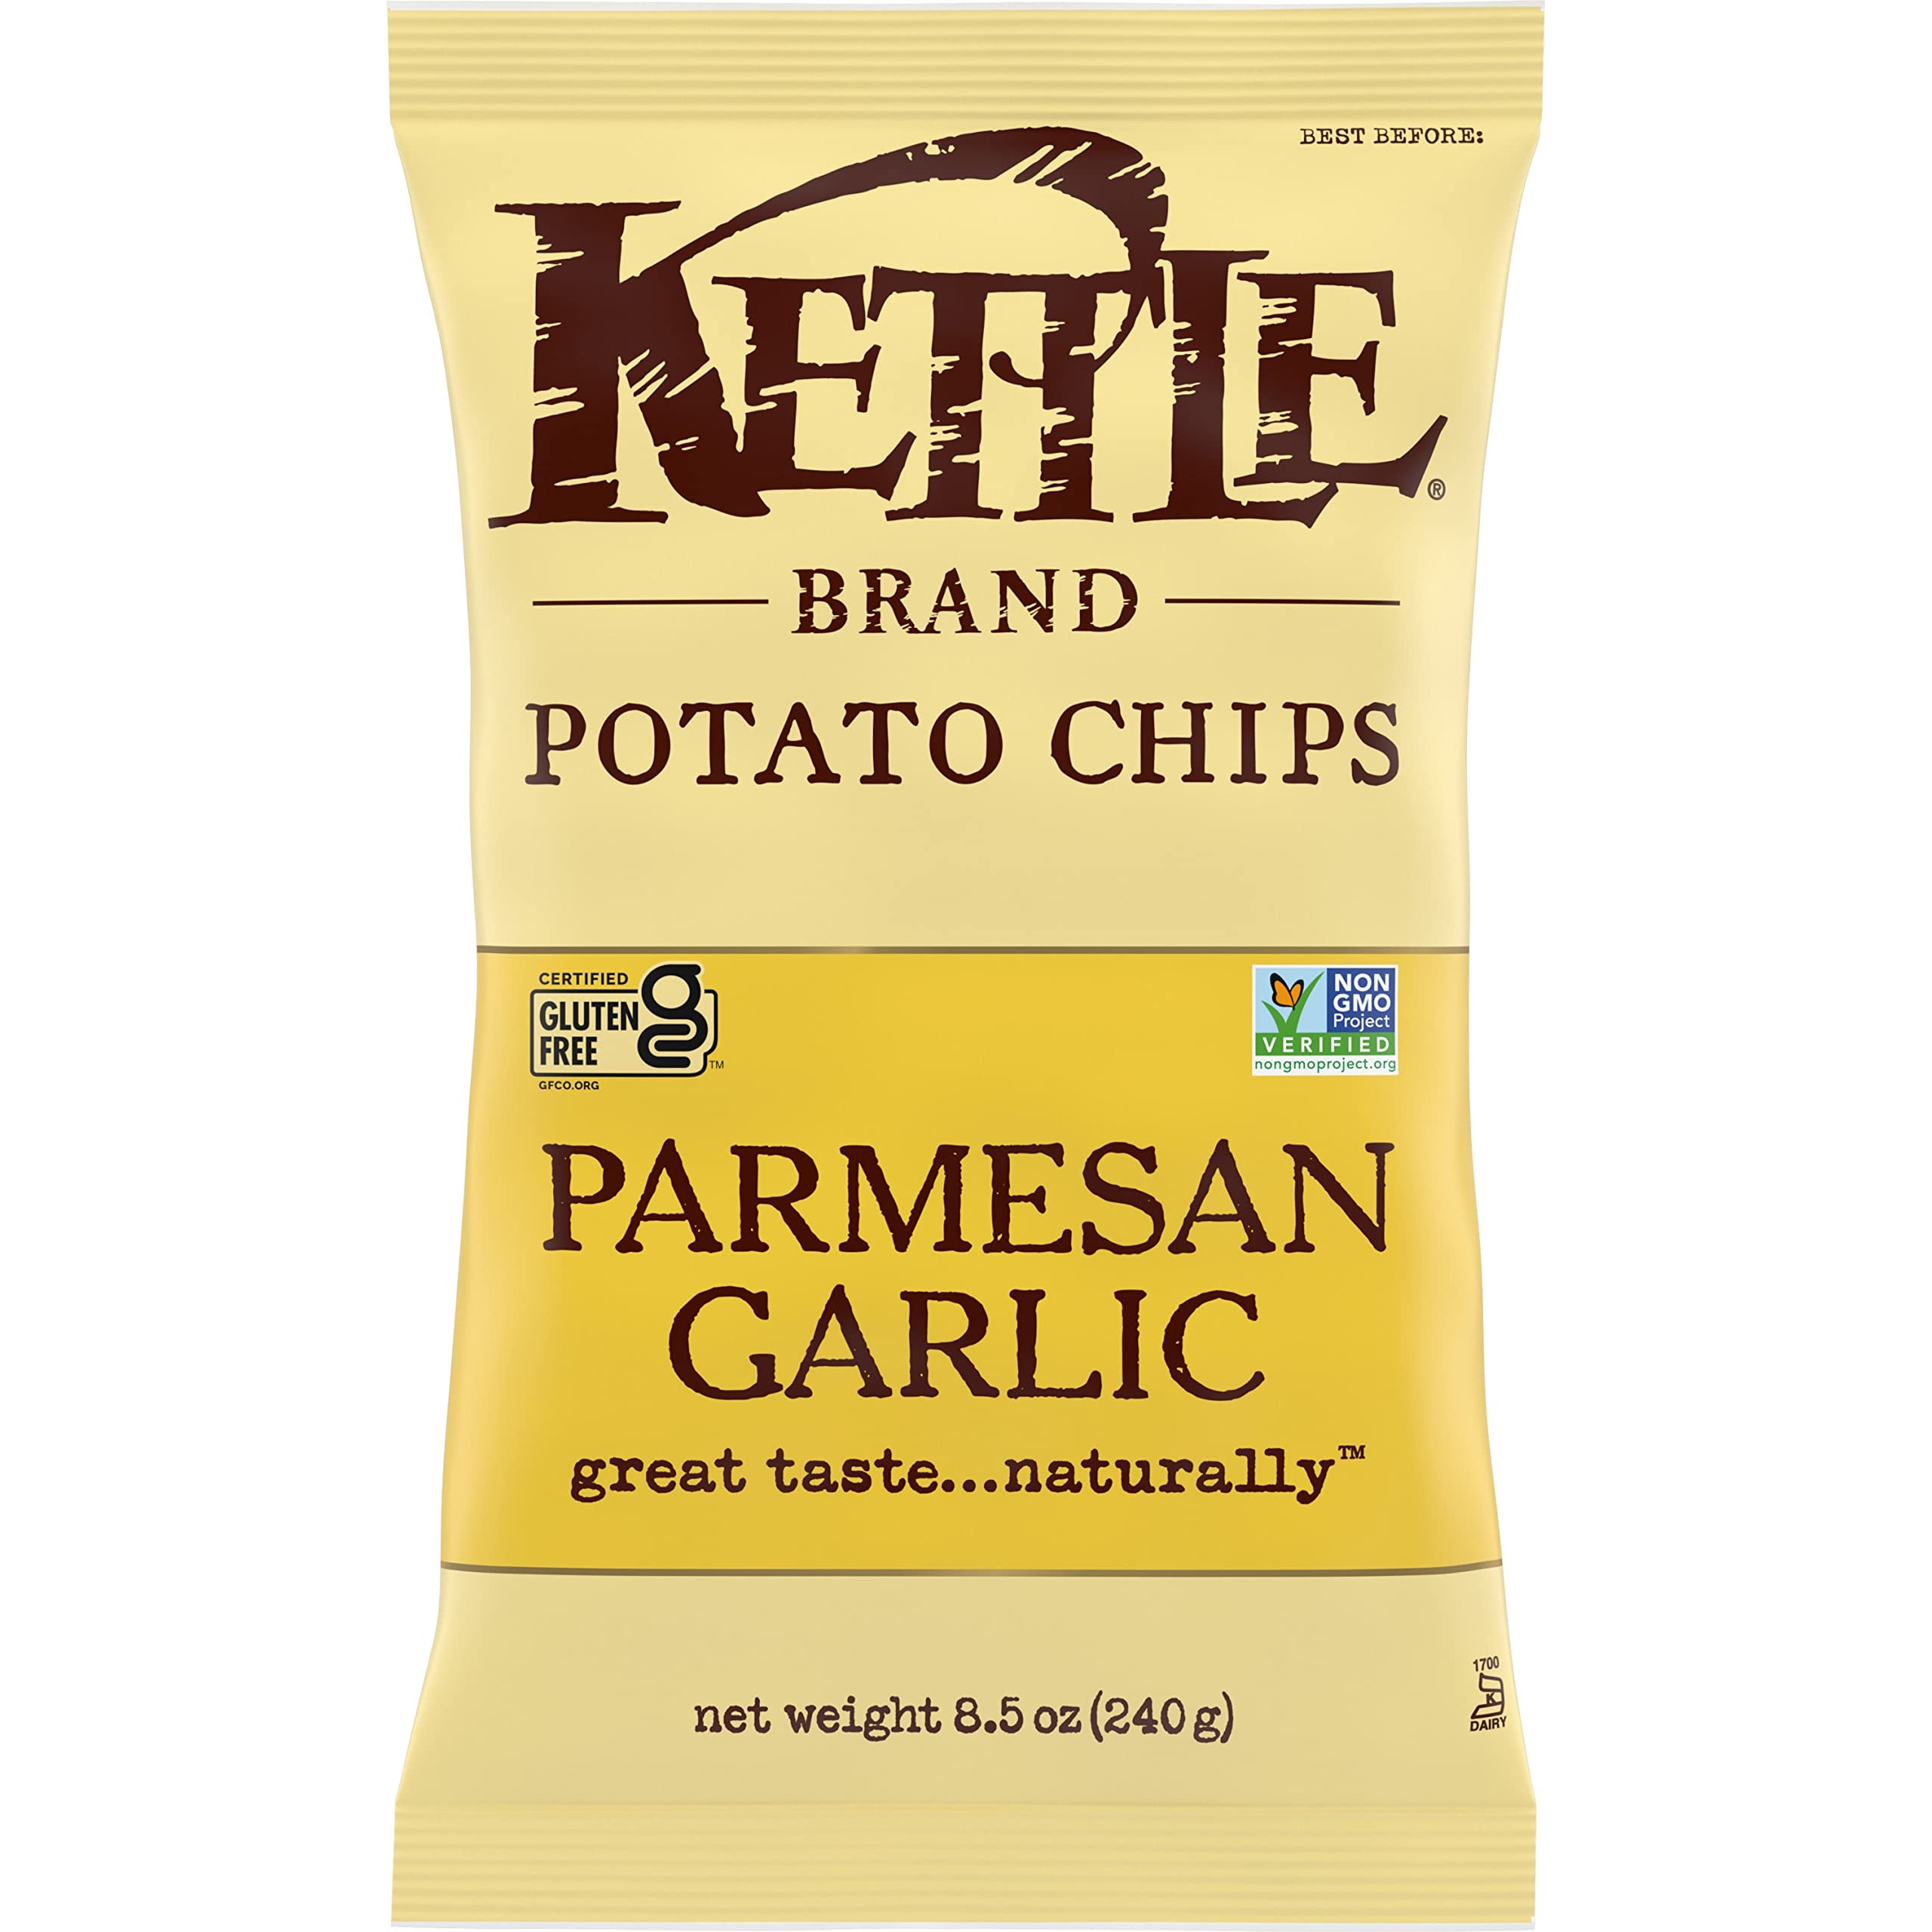
Item Name: Kettle Brand Potato Chips, Parmesan Garlic Kettle Chips, 8.5 Oz
Value: 1.0
Unit: Count

Price: 2.98